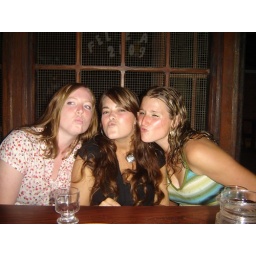
This is a Spider Monkeys sexy face impression from the girls working in Quarentine.